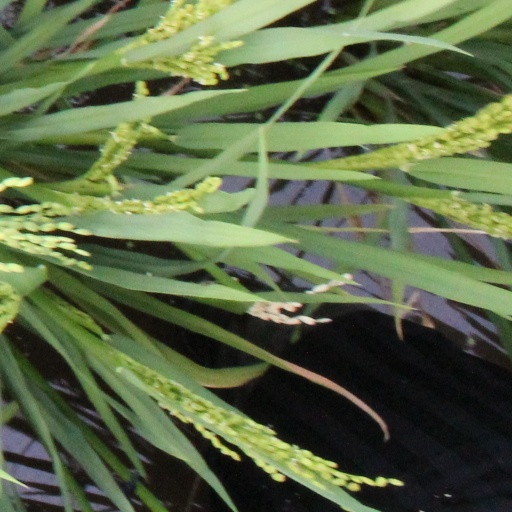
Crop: rice